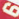
Number: 6